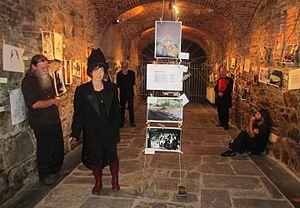
Les cinq conteurs du 17ème Festival du Conte et de la Légende à Stavelot (2014)
Albert Moxhet, né le 2 novembre 1940, est un écrivain belge, auteur ou coauteur d'une quarantaine d'ouvrages, romaniste, critique d'art dans la presse écrite, la presse audio et sur Internet.